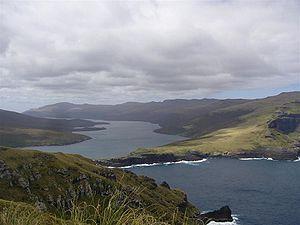
L'île Adams est une des îles Auckland, la seconde par la superficie. L'Île Adams a une superficie de 61,3 km². Son point culminant est le mont Dick avec 659 m.